Bourgeois nationalism

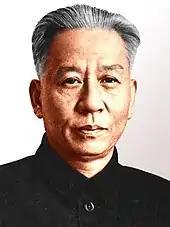
Liu Shaoqi

Bourgeois nationalism as a concept was discussed by China's president, Liu Shaoqi as follows: